Jorge Vázquez Viaña

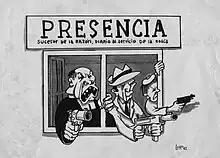

Jorge Vázquez Viaña (born 2 January 1939 in La Paz; Bolivia, presumed dead, May 1967; Nickname: "El Loro" or "Bigotes") was a Bolivian revolutionary. He was part of the intellectual revolutionary guerrilla group of Che Guevara.